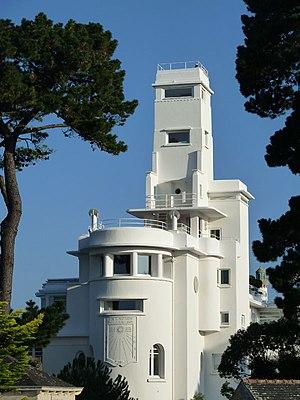
Villa le Minaret
Cet article recense une partie des monuments historiques du Finistère, en France.
Bénodet est une commune française située dans le sud du département du Finistère, en région Bretagne. C'est une station balnéaire classée. La commune se dénommait Perguet jusqu'en 1878. Ses habitants s'appellent les Bénodétois. Le slogan de la ville est « Bénodet, la station balnéaire 5 étoiles ! » auquel s'est récemment ajouté « La station cinq étoiles ». Bénodet fait désormais partie de la « Riviera bretonne », nouvelle appellation touristique réunissant, outre Bénodet, Fouesnant et La Forêt-Fouesnant.